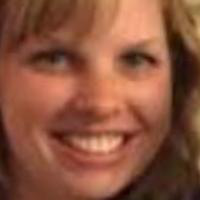
Age group: age 21-30